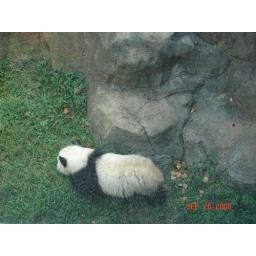
So cute in the moat, even thru the dirty glass!